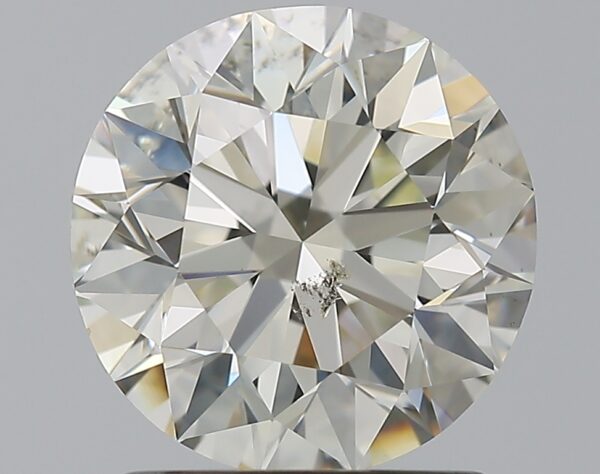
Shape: round
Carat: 1.7
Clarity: SI2
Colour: L
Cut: EX
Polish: EX
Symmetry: VG
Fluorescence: N
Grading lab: GIA
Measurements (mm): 7.51 x 7.61 x 4.79